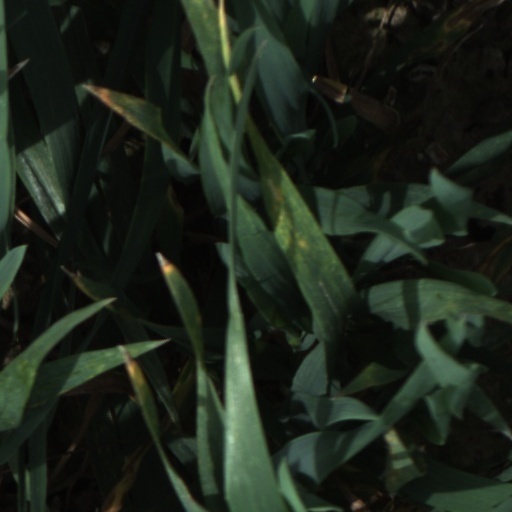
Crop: wheat